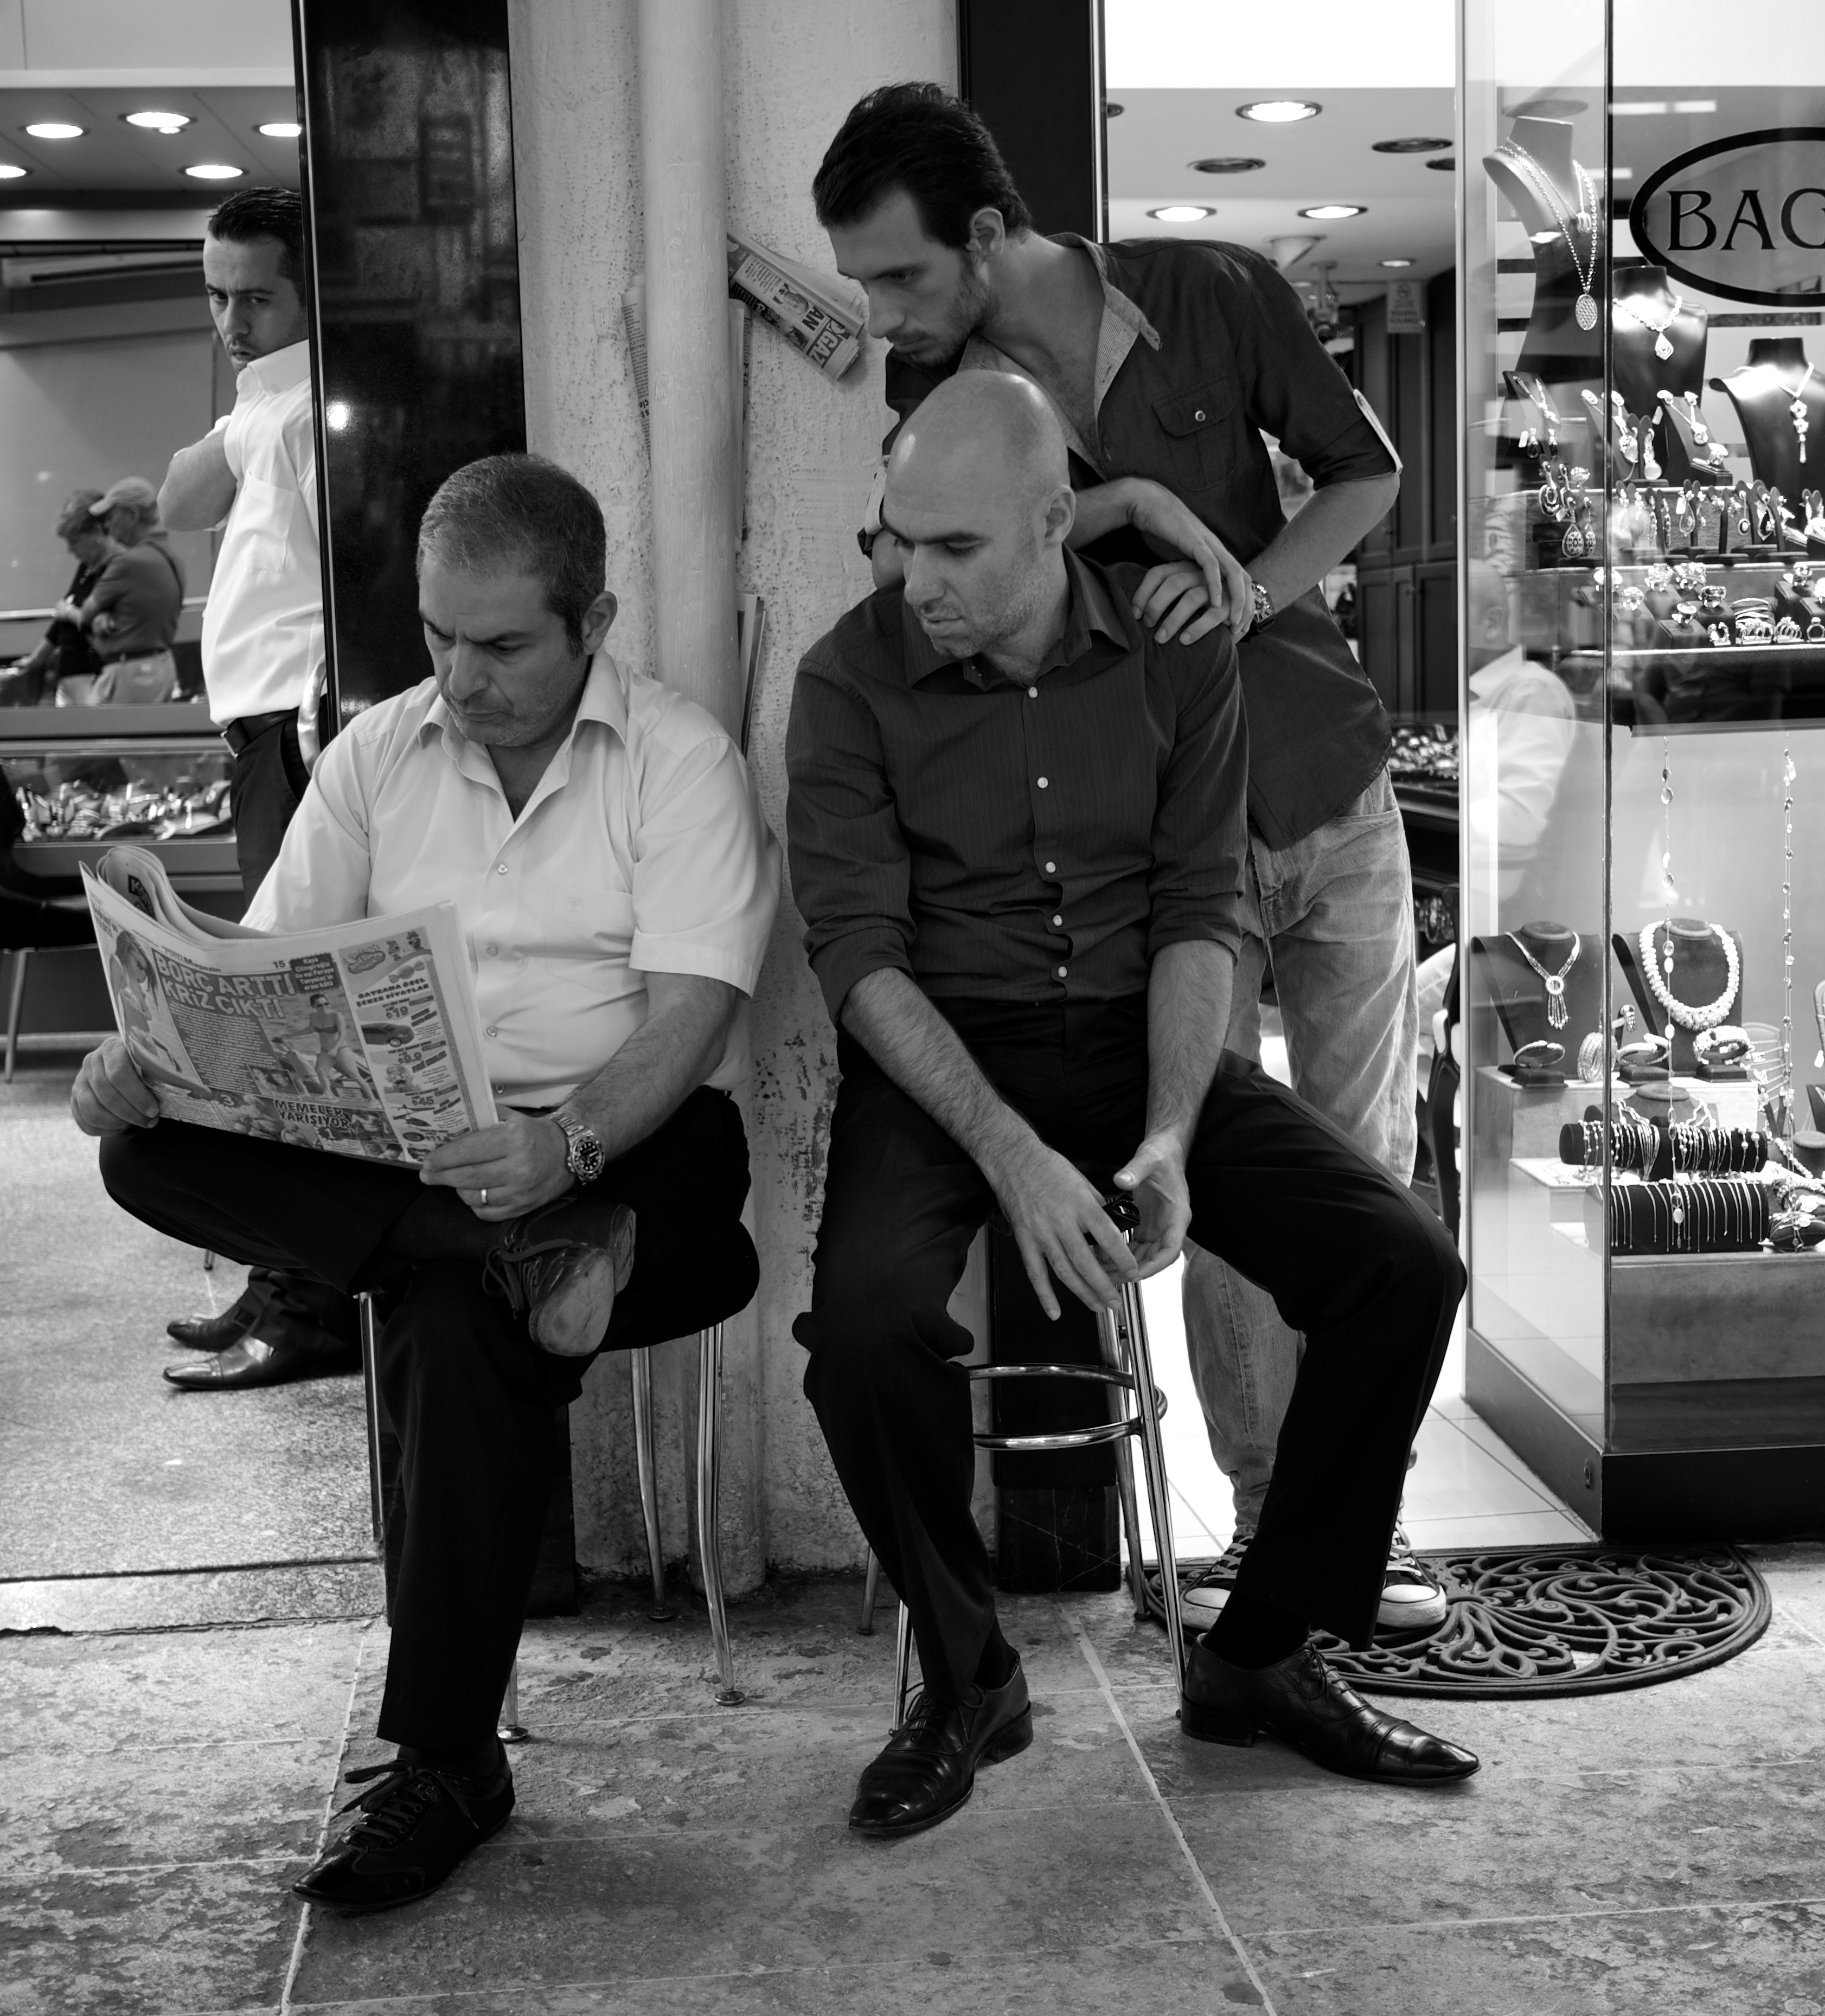
black and white, road, white, street, photography, ebook, sitting, training, black, monochrome, streetphotography, flickr, thomas, video, infrastructure, olympus, photograph, snapshot, omd, fuji, leica, monochrom, leuthard, hcb, thomasleuthard, monochrome photography, film noir, human positions